Erik Wolpaw

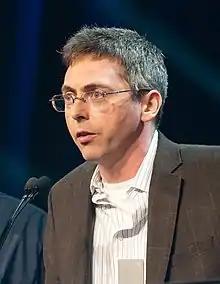
Wolpaw in 2012

Erik Wolpaw is an American video game writer. He and Chet Faliszek wrote the pioneering video game website Old Man Murray. He subsequently worked for game developers Double Fine Productions and Valve, and is known for his work on video games including "Half-Life 2", "Psychonauts", "Portal", "Portal 2" and "".